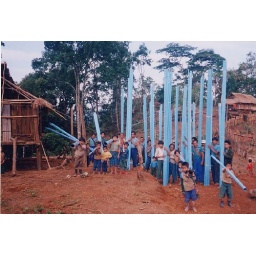
All the villagers assist in building the water pipe project